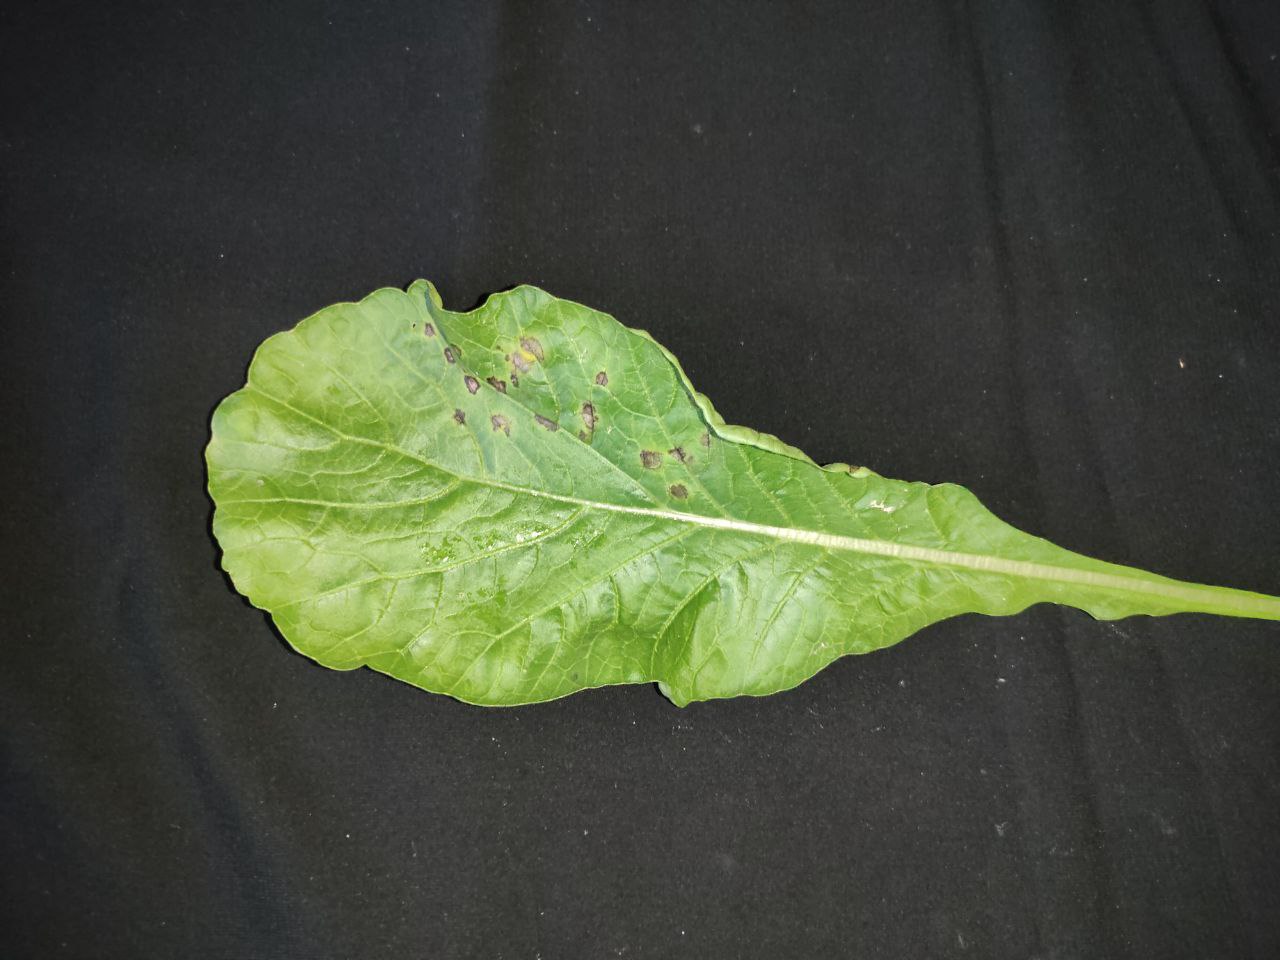
Label: Black leaf spot